History of South Korea

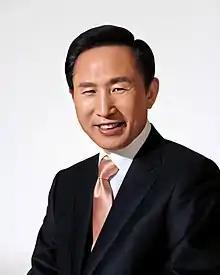
Lee Myung-bak, President of South Korea from 2008 to 2013

Shortly after Roh's inauguration, the 1988 Summer Olympics took place, raising South Korea's international recognition and greatly influencing foreign policy. Roh's government announced the official unification plan, "Nordpolitik", and established diplomatic ties with the Soviet Union, China, and countries in Eastern Europe.